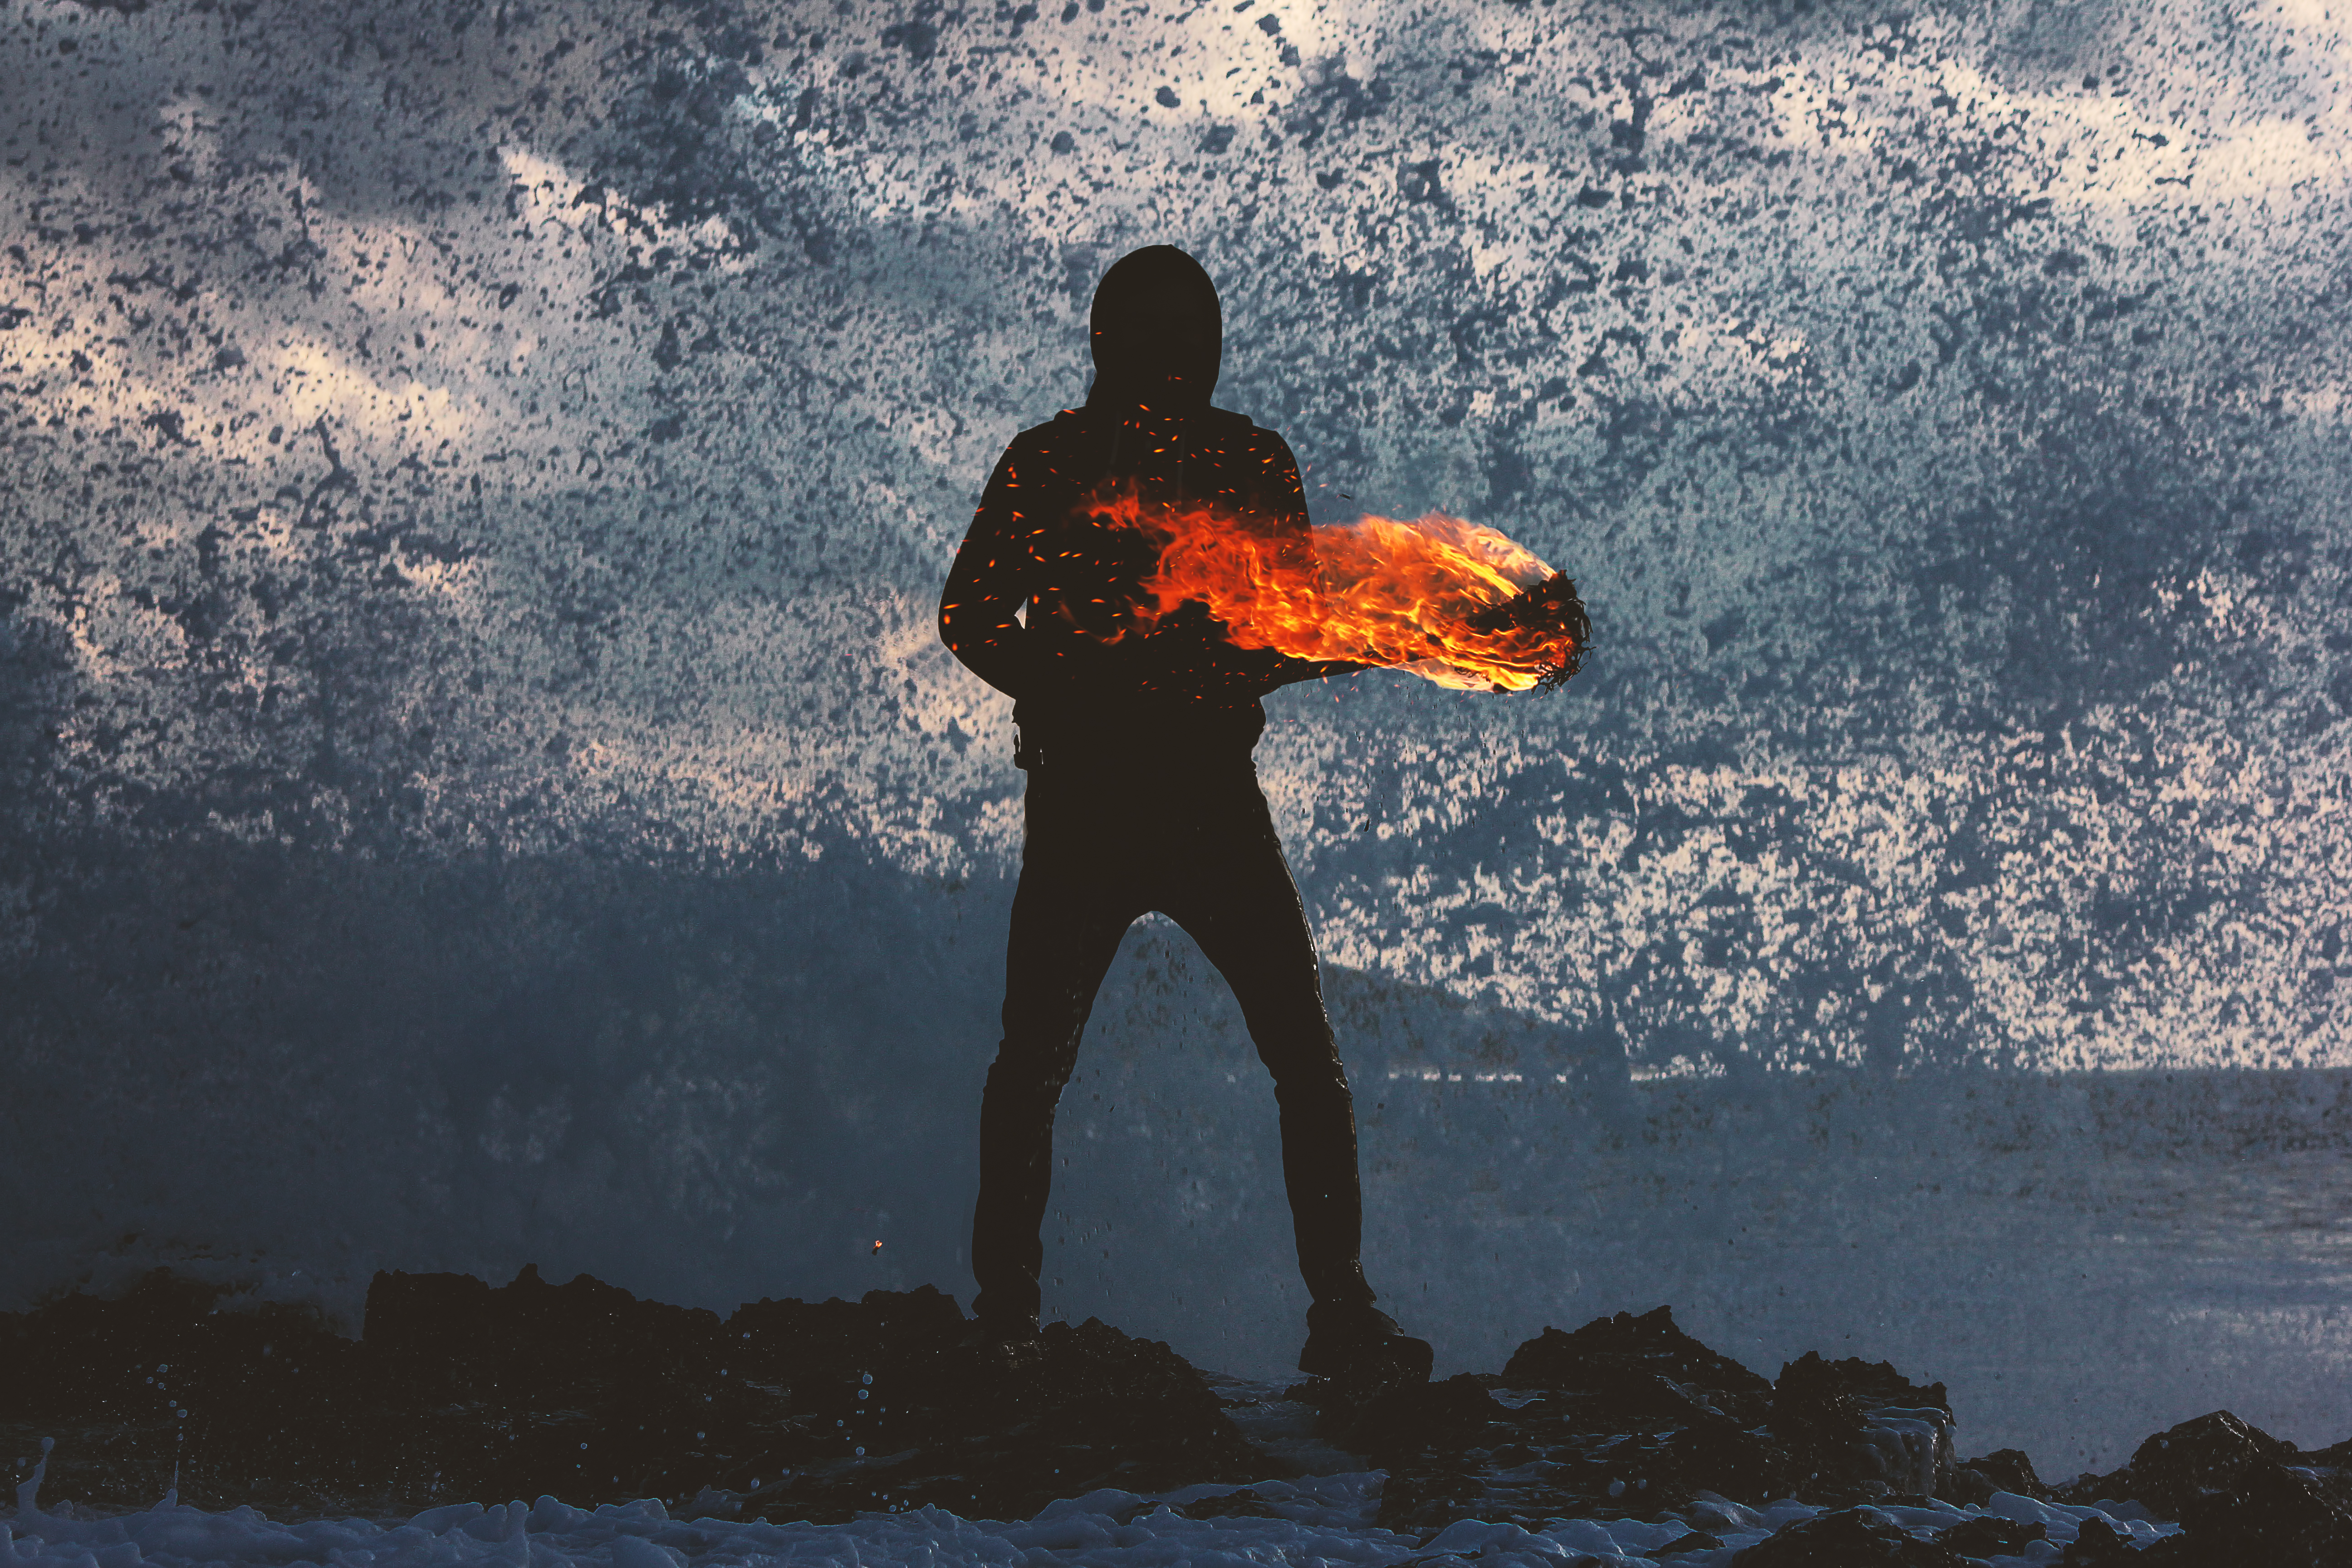
water, sky, reflection, wave, visual arts